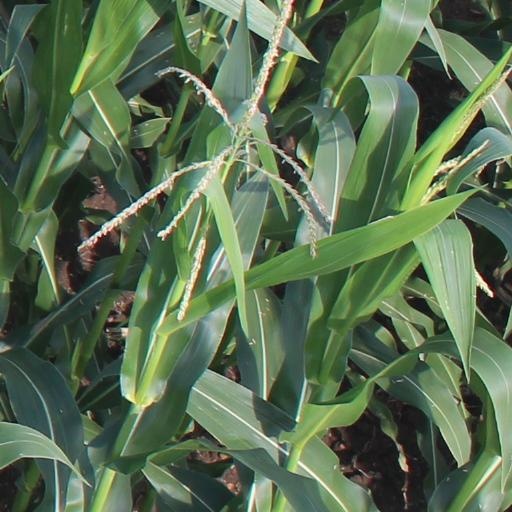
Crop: maize; corn